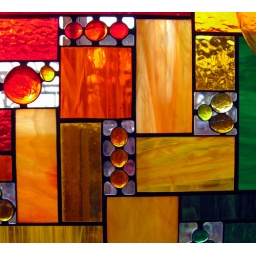
a stained glass window in steveston. i seem to be starved for colour right now